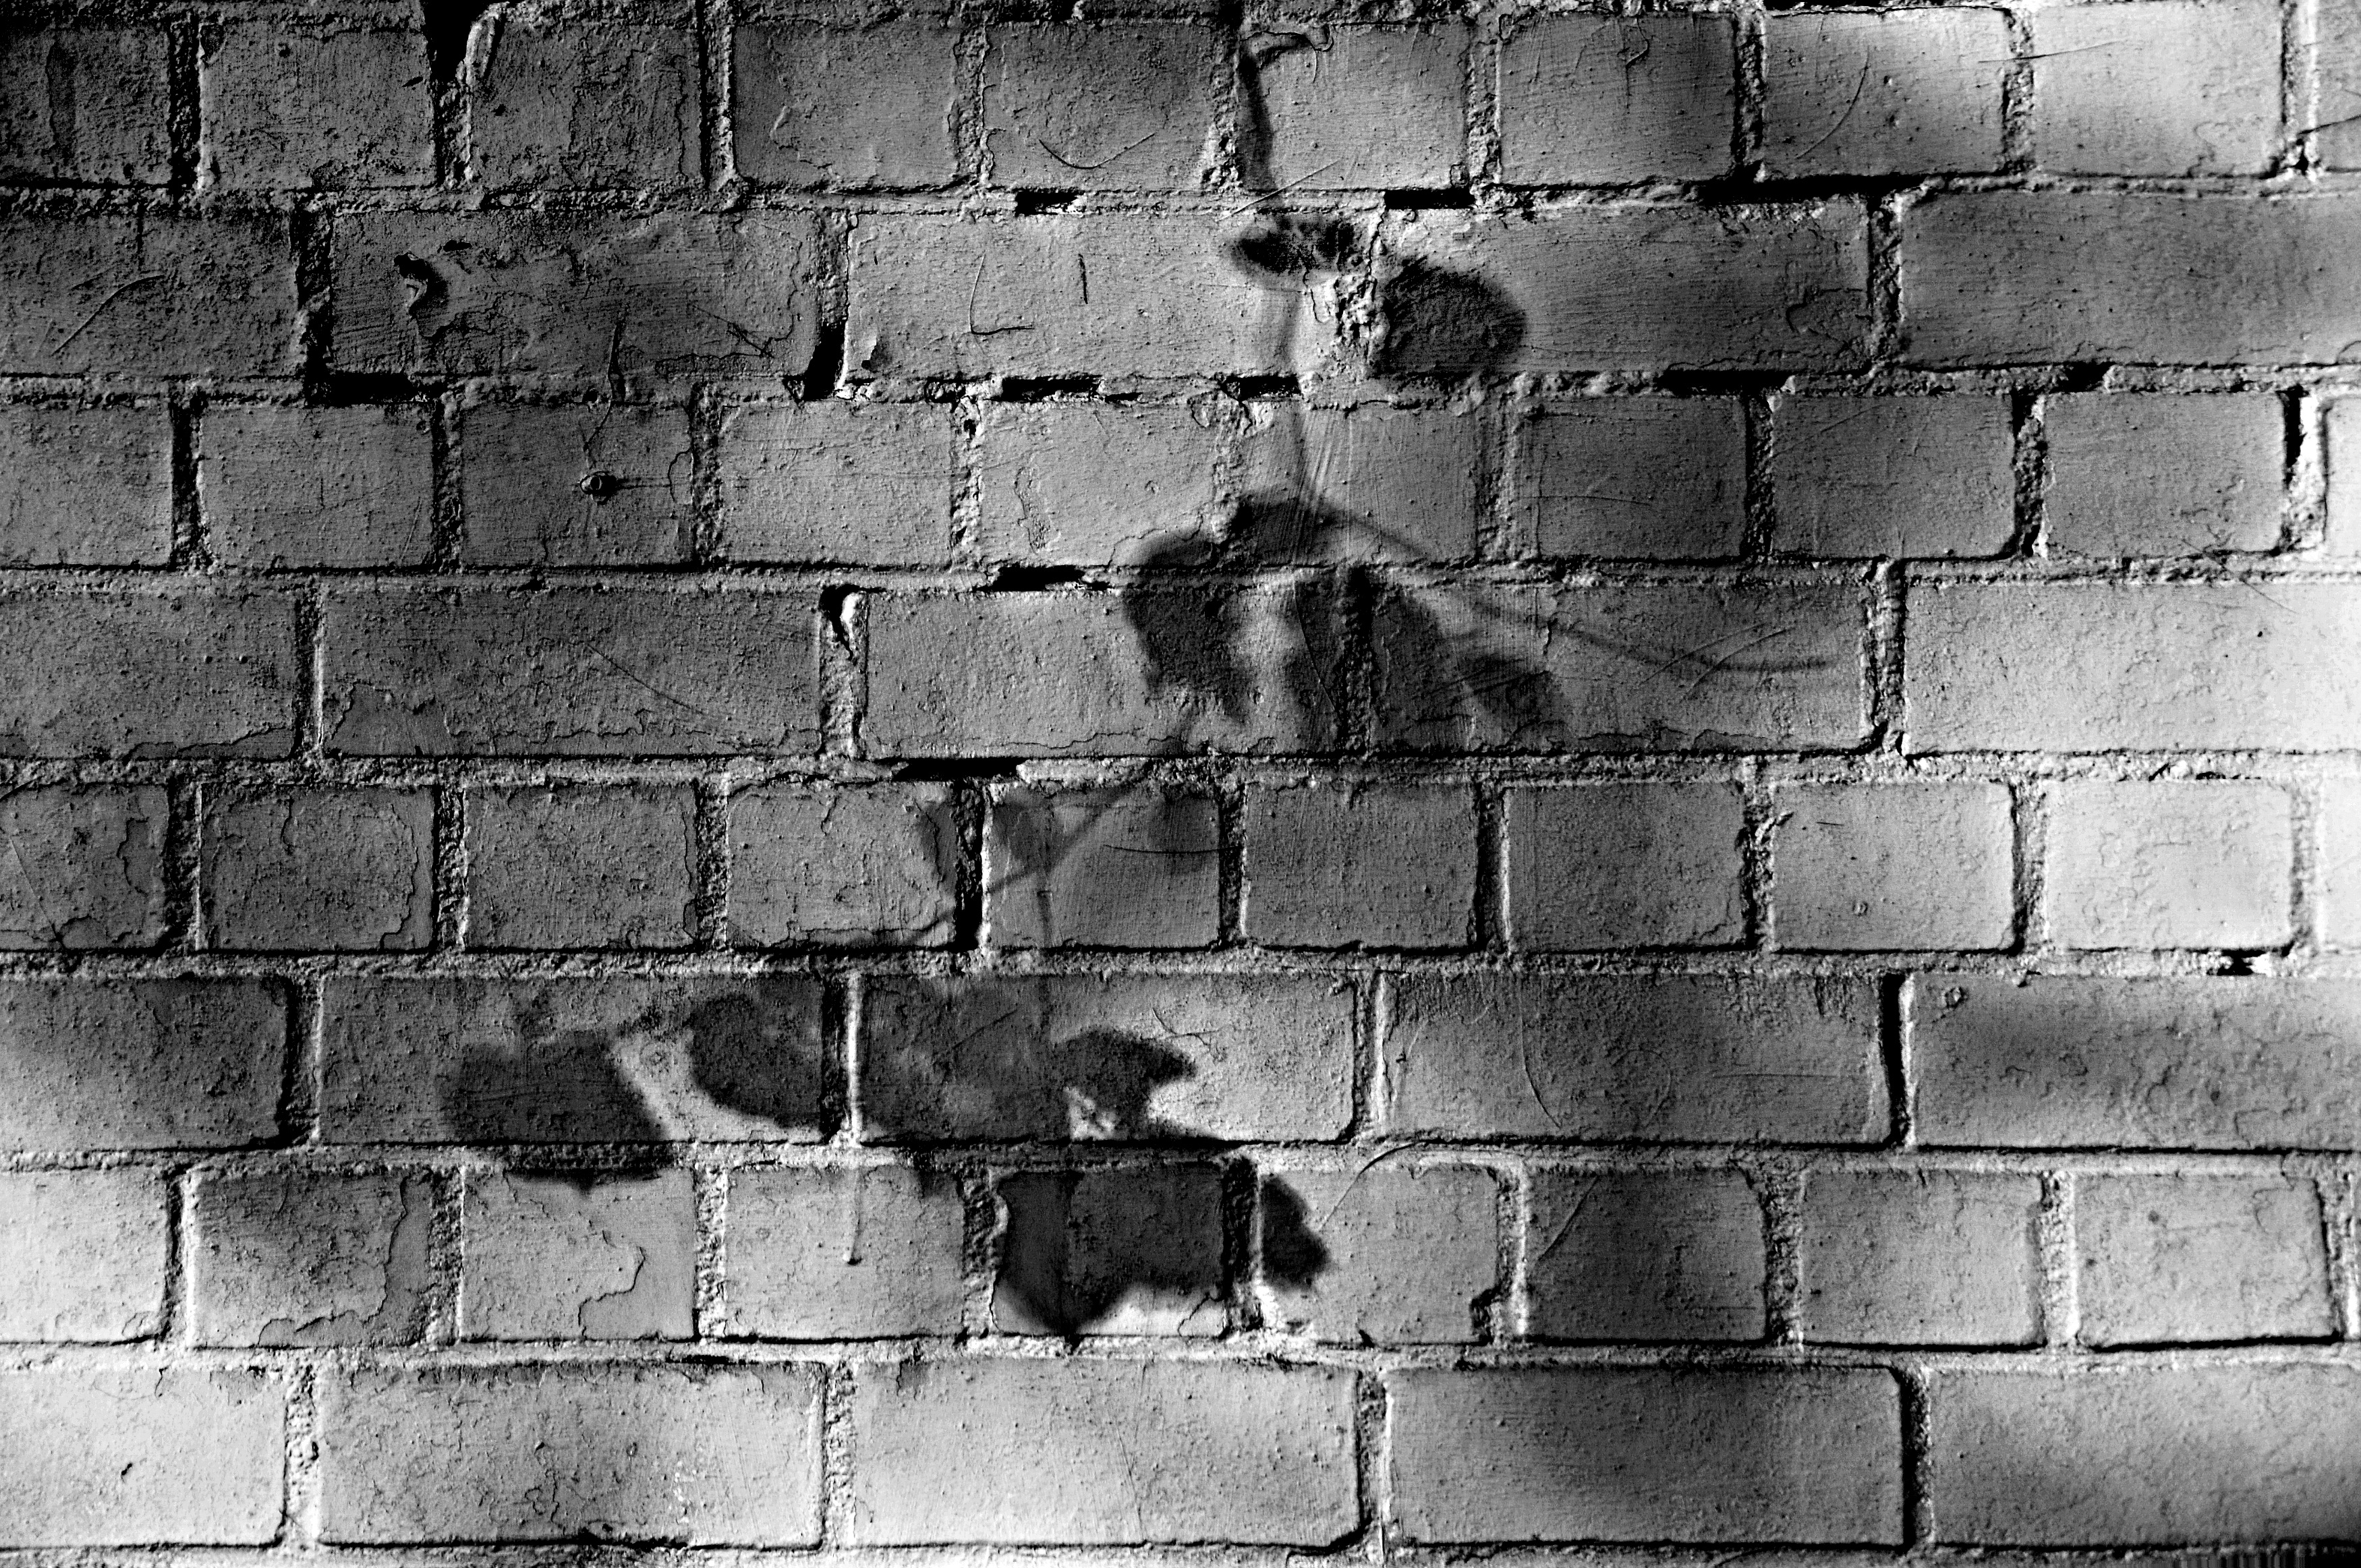
black and white, texture, wall, asphalt, pattern, shadow, stone wall, black, monochrome, brick, material, brick wall, brickwork, royalty free, road surface, brick texture, monochrome photography, white brick wall, white washed, shadow on the wall